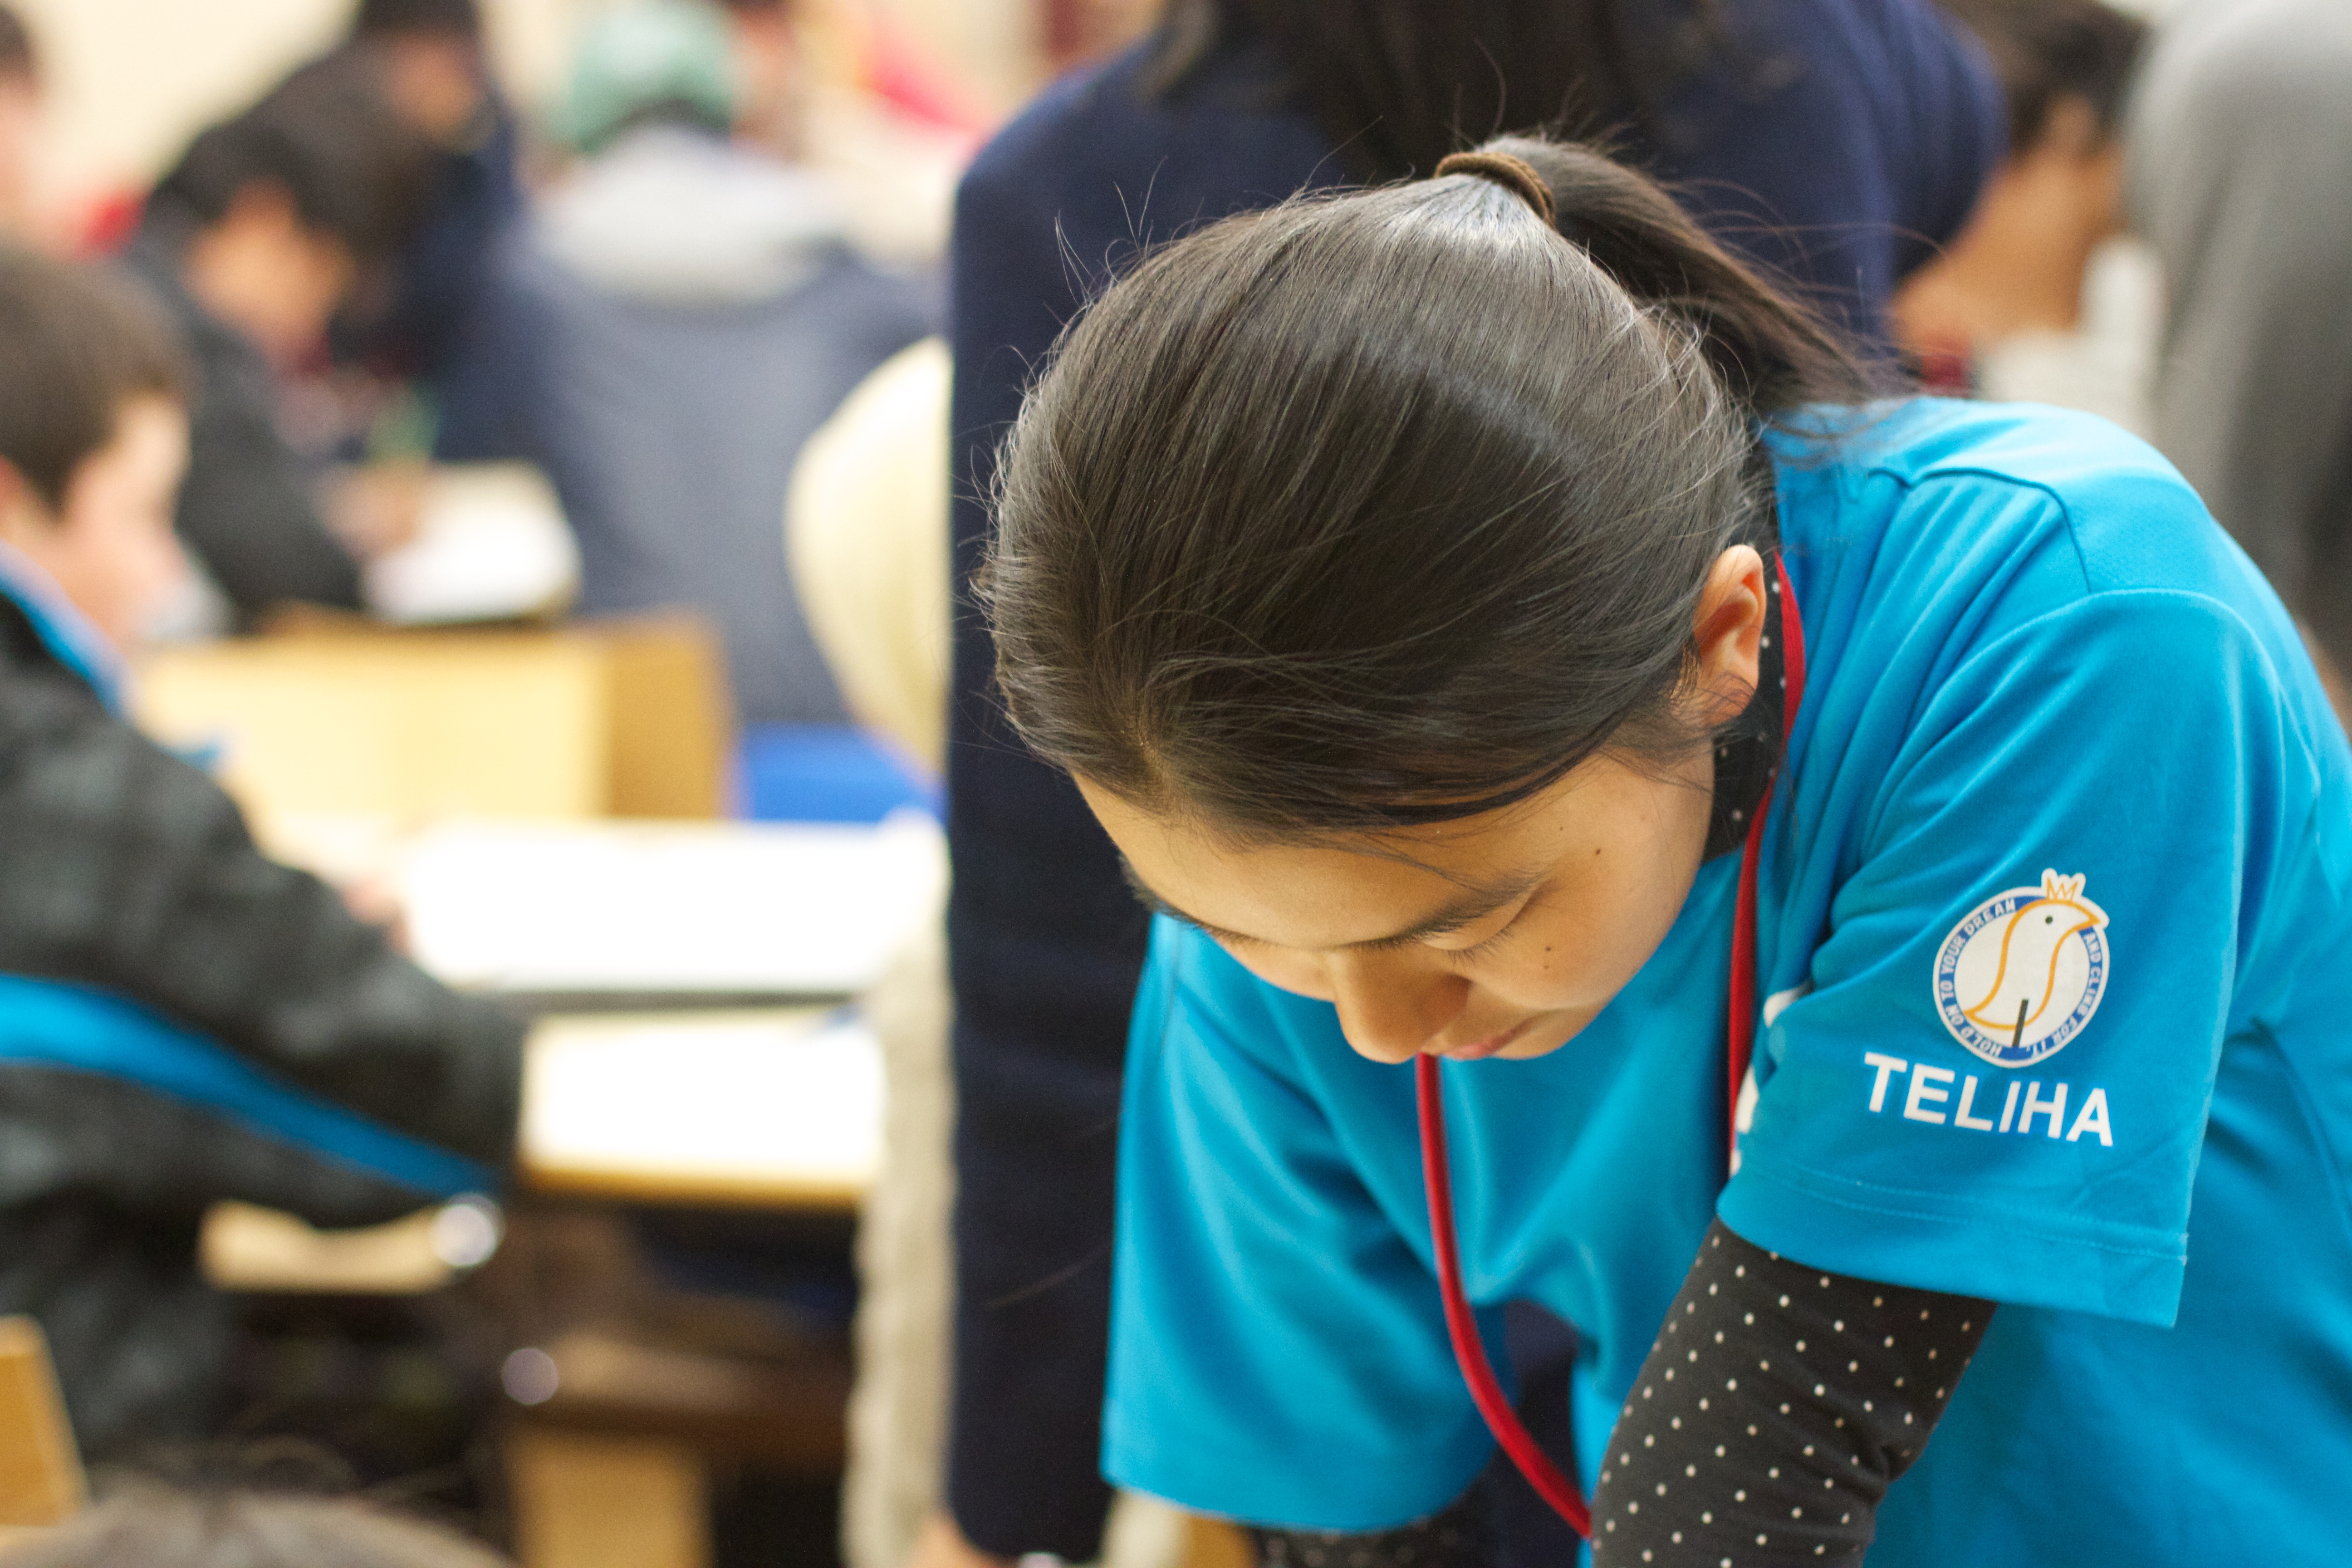
person, youth, community, child, education, flatclass2013